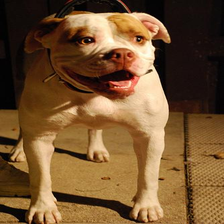
Species: dog
Breed: american bulldog